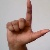
The image shows a hand gesture representing the letter 'L' in Indian Sign Language.